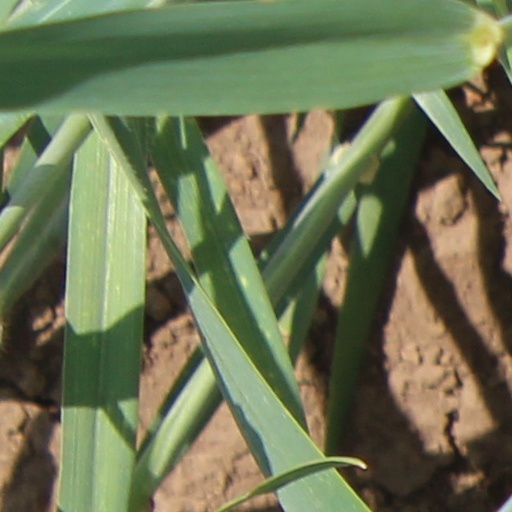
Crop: wheat